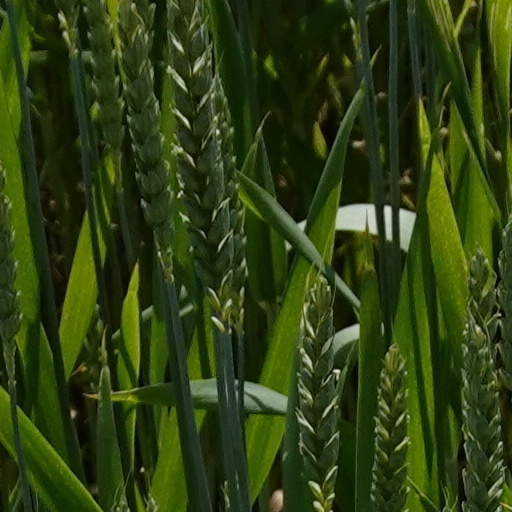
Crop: wheat